Moston Brook

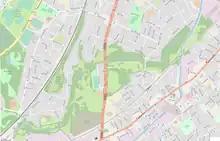
A map showing most of the non-culverted parts of Moston Brook

The brook flows approximately 3.7 miles (6.0 km) from its source (the confluence of Bower Brook and Hole Bottom Brook) to its confluence with the River Irk. It forms part of the River Irwell drainage basin.